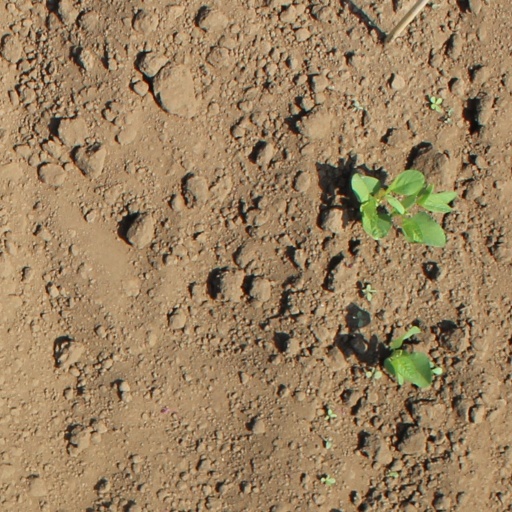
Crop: soybean